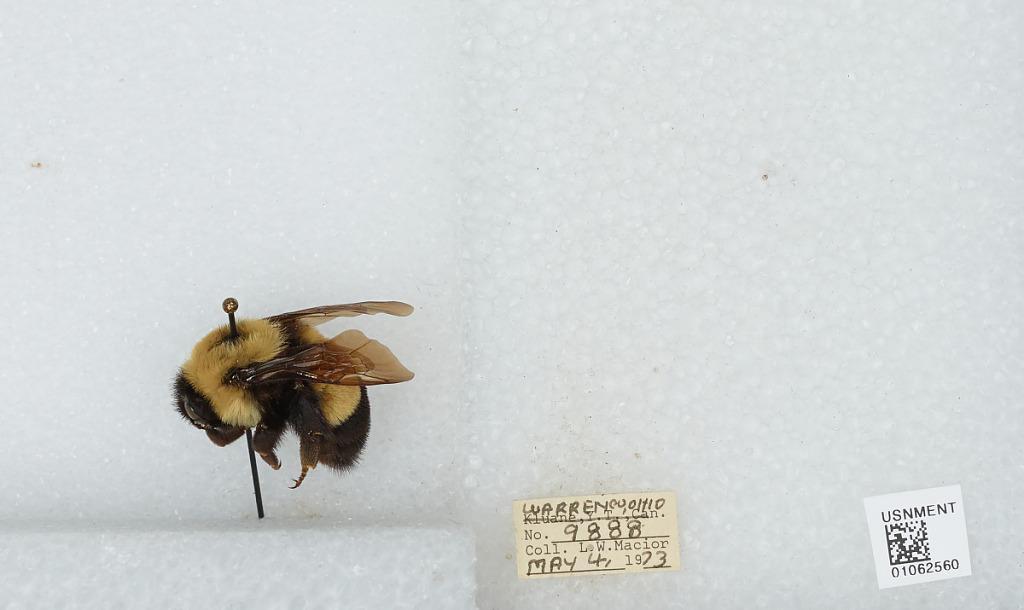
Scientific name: Bombus (Bombus) affinis Cresson
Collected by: L. Macior
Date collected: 1973-5-4
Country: United States
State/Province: Ohio
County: Warren
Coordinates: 39.4242, -84.1856